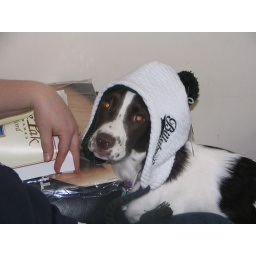
Dont I look cute in mommys new hat